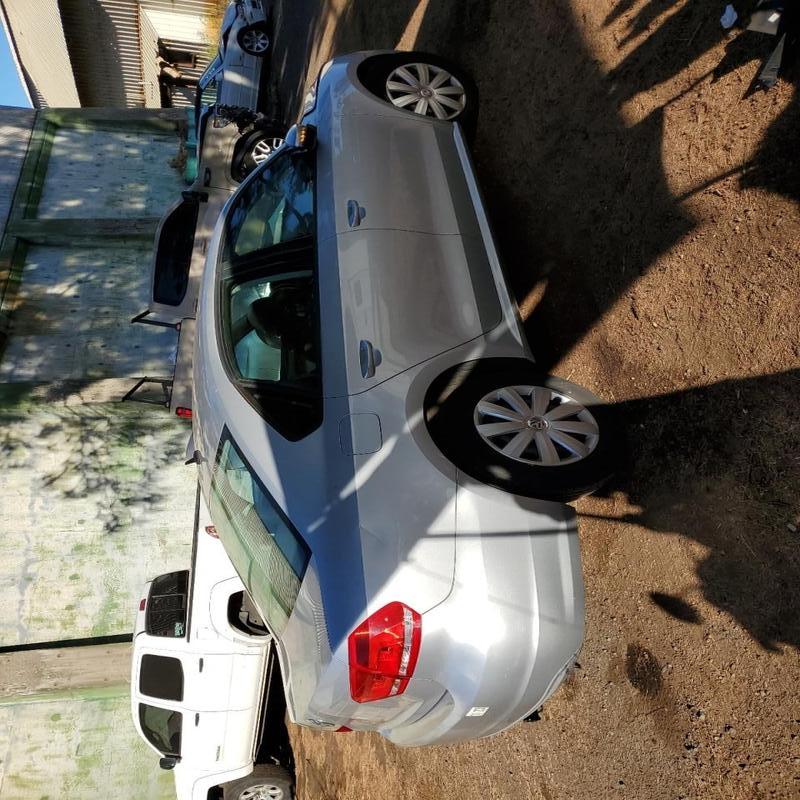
Aucun dommage détecté.
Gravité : aucun